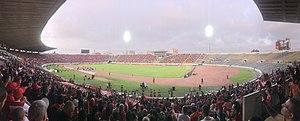
L'équipe du Maroc de football, surnommée « les Lions de l'Atlas » en référence aux lions qui vivent dans l'Atlas et également au Maroc est l'équipe nationale qui représente le Maroc dans les compétitions internationales masculines de football.
Le stade Mohammed-V, appelé couramment « stade d'Honneur » par les Casablancais et anciennement stade Marcel-Cerdan, fait partie d'un grand complexe sportif situé au centre de la ville de Casablanca, dans l'arrondissement de Maârif. Avec 45000 places assises.